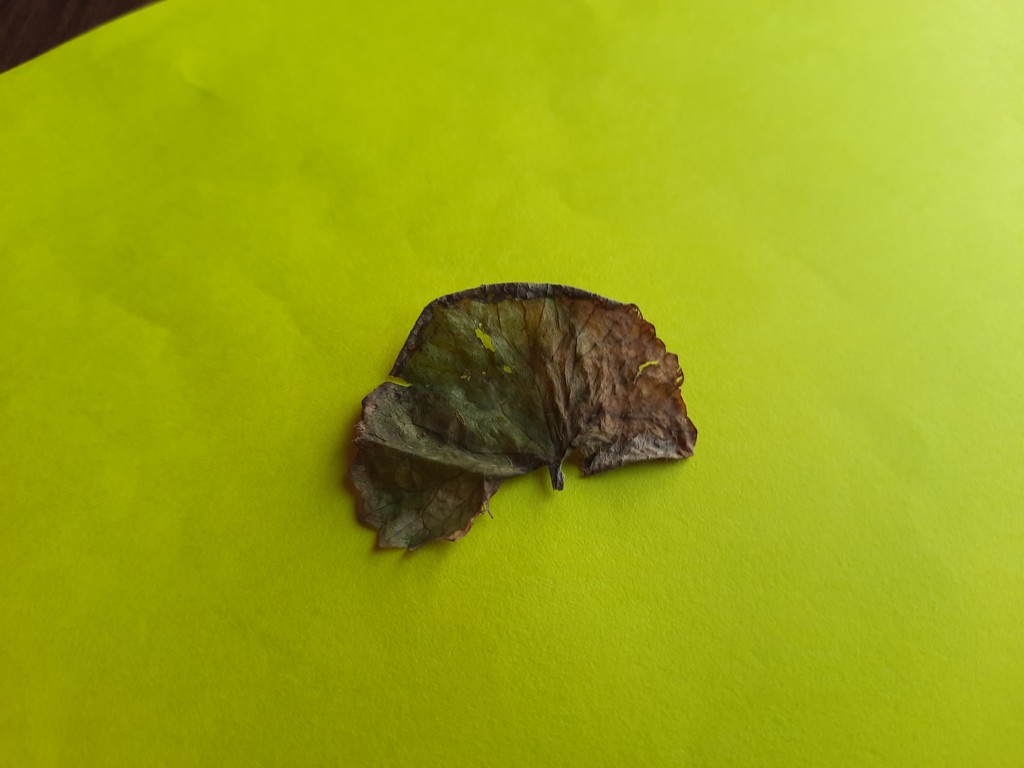
Label: Dried